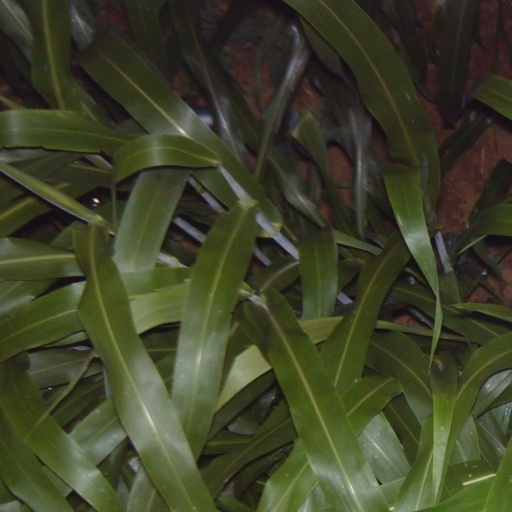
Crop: sorghum